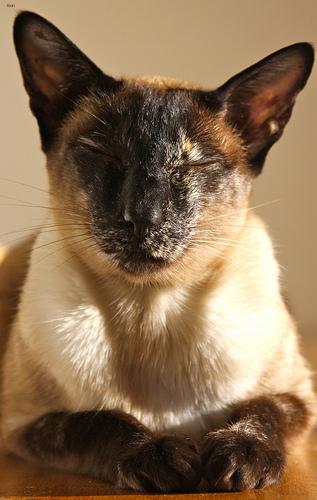
Breed: Siamese